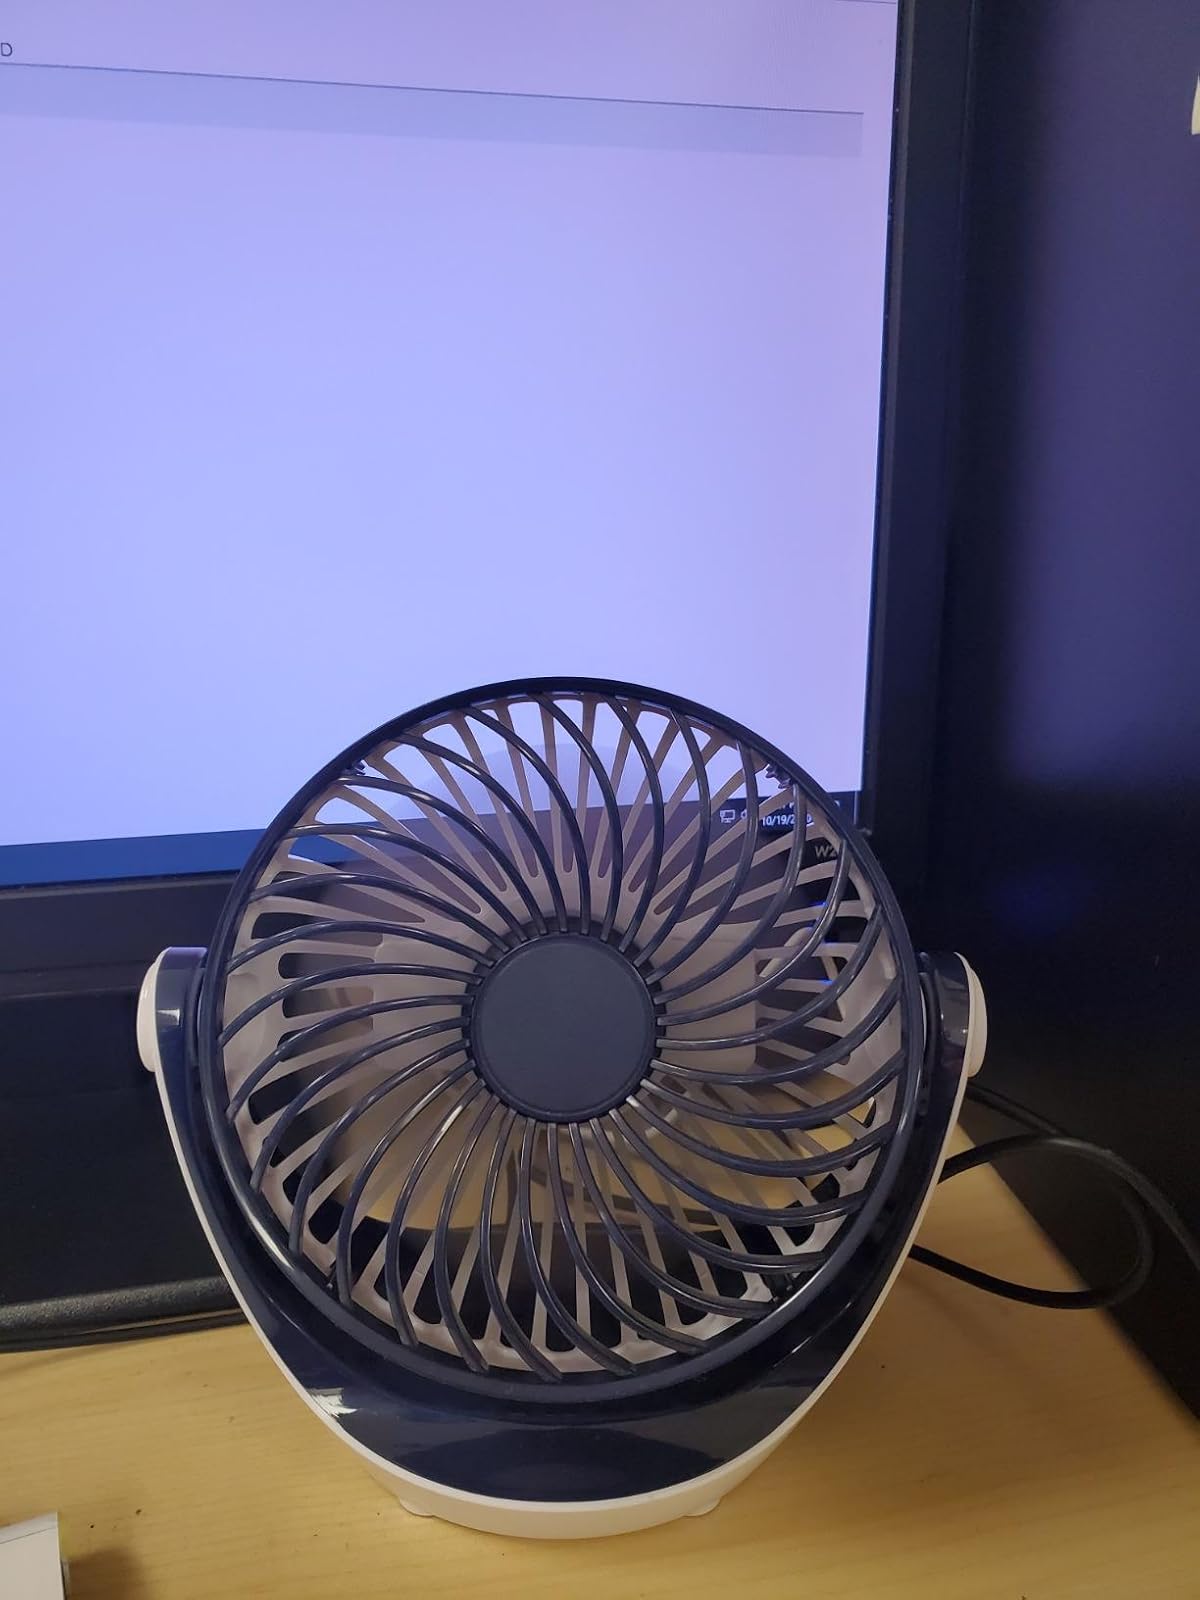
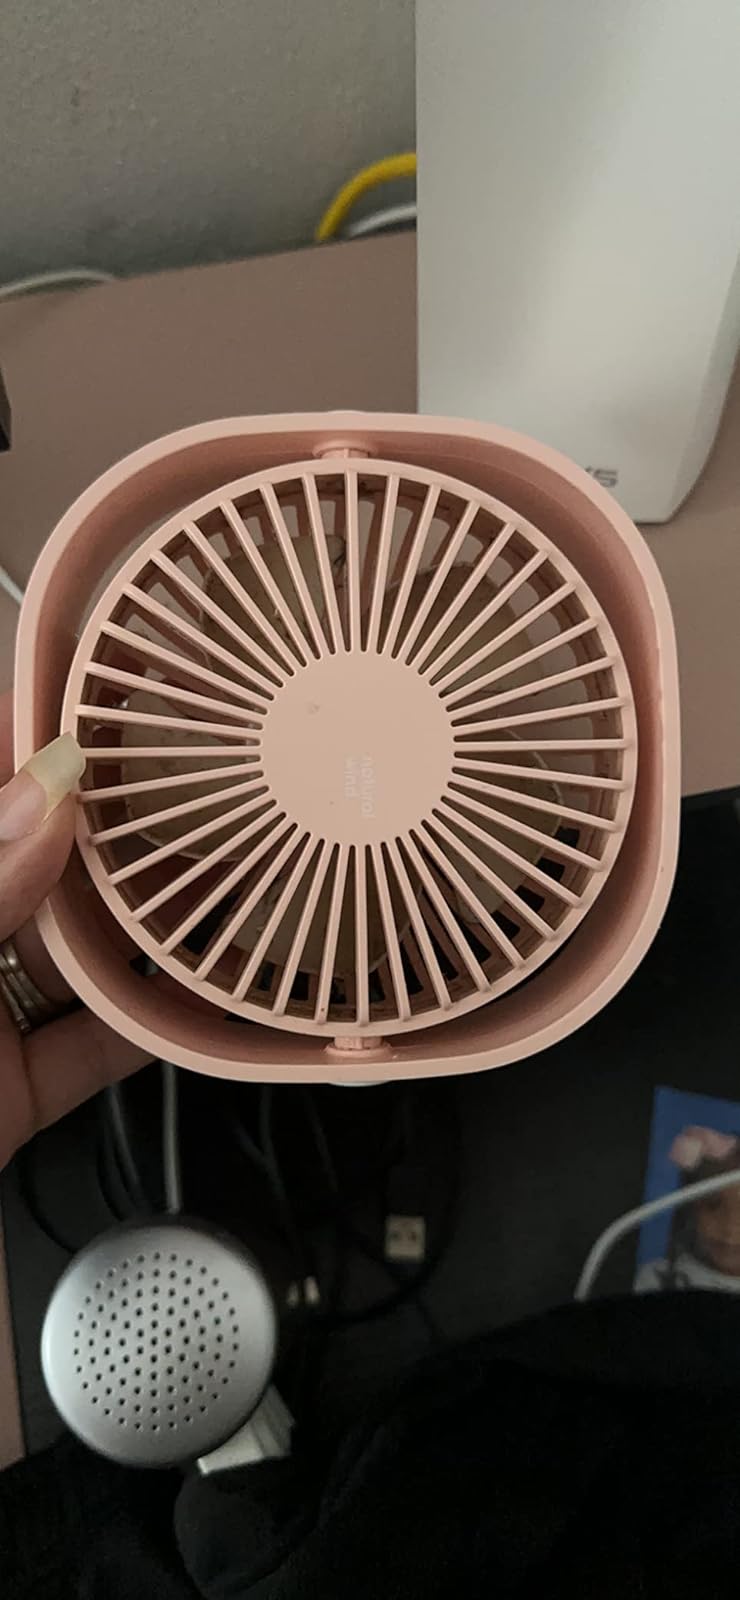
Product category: fan
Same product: no